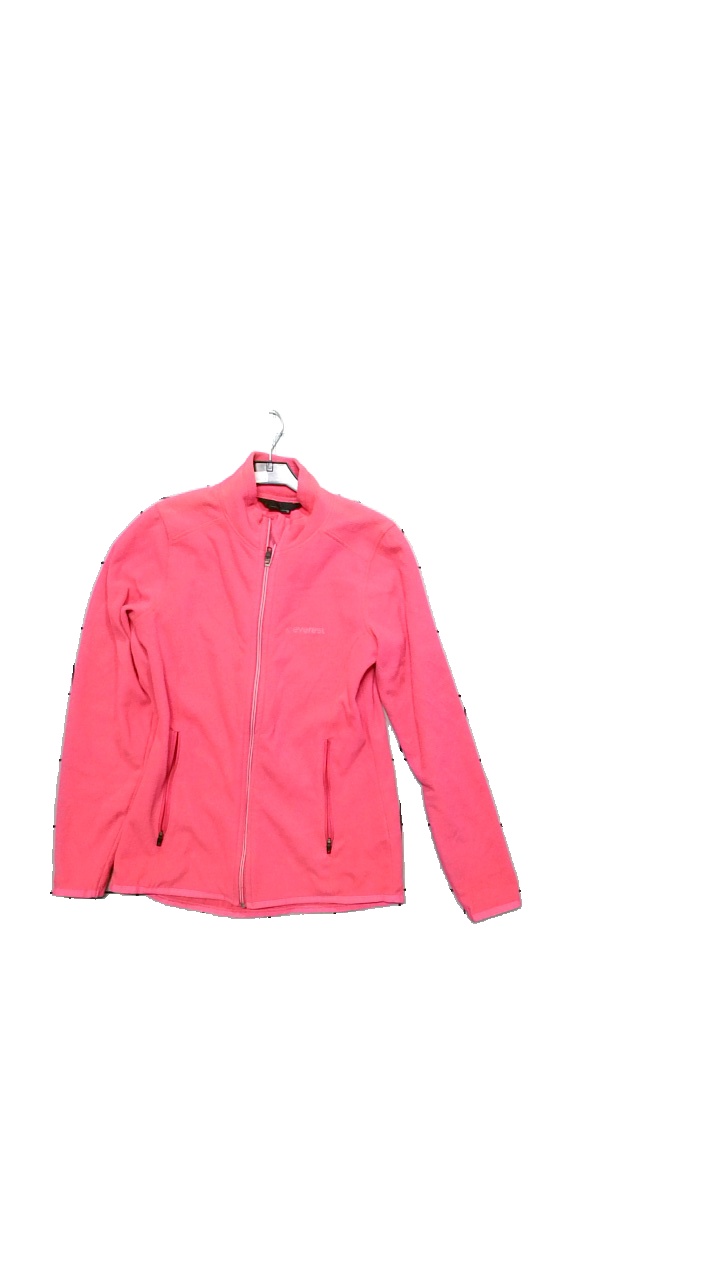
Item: Jacket (Ladies)
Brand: Everest
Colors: Pink
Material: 100% polyester
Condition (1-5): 4
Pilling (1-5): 3
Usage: Reuse
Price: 50-100